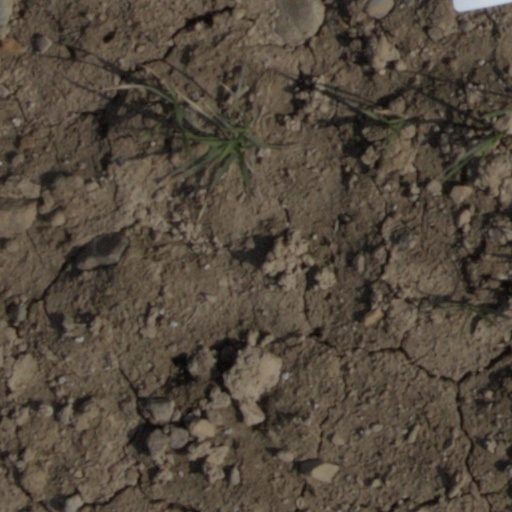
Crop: wheat